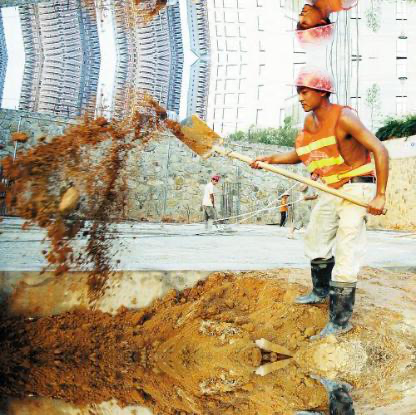
Objects in the image:
label: helmet
label: helmet
label: helmet